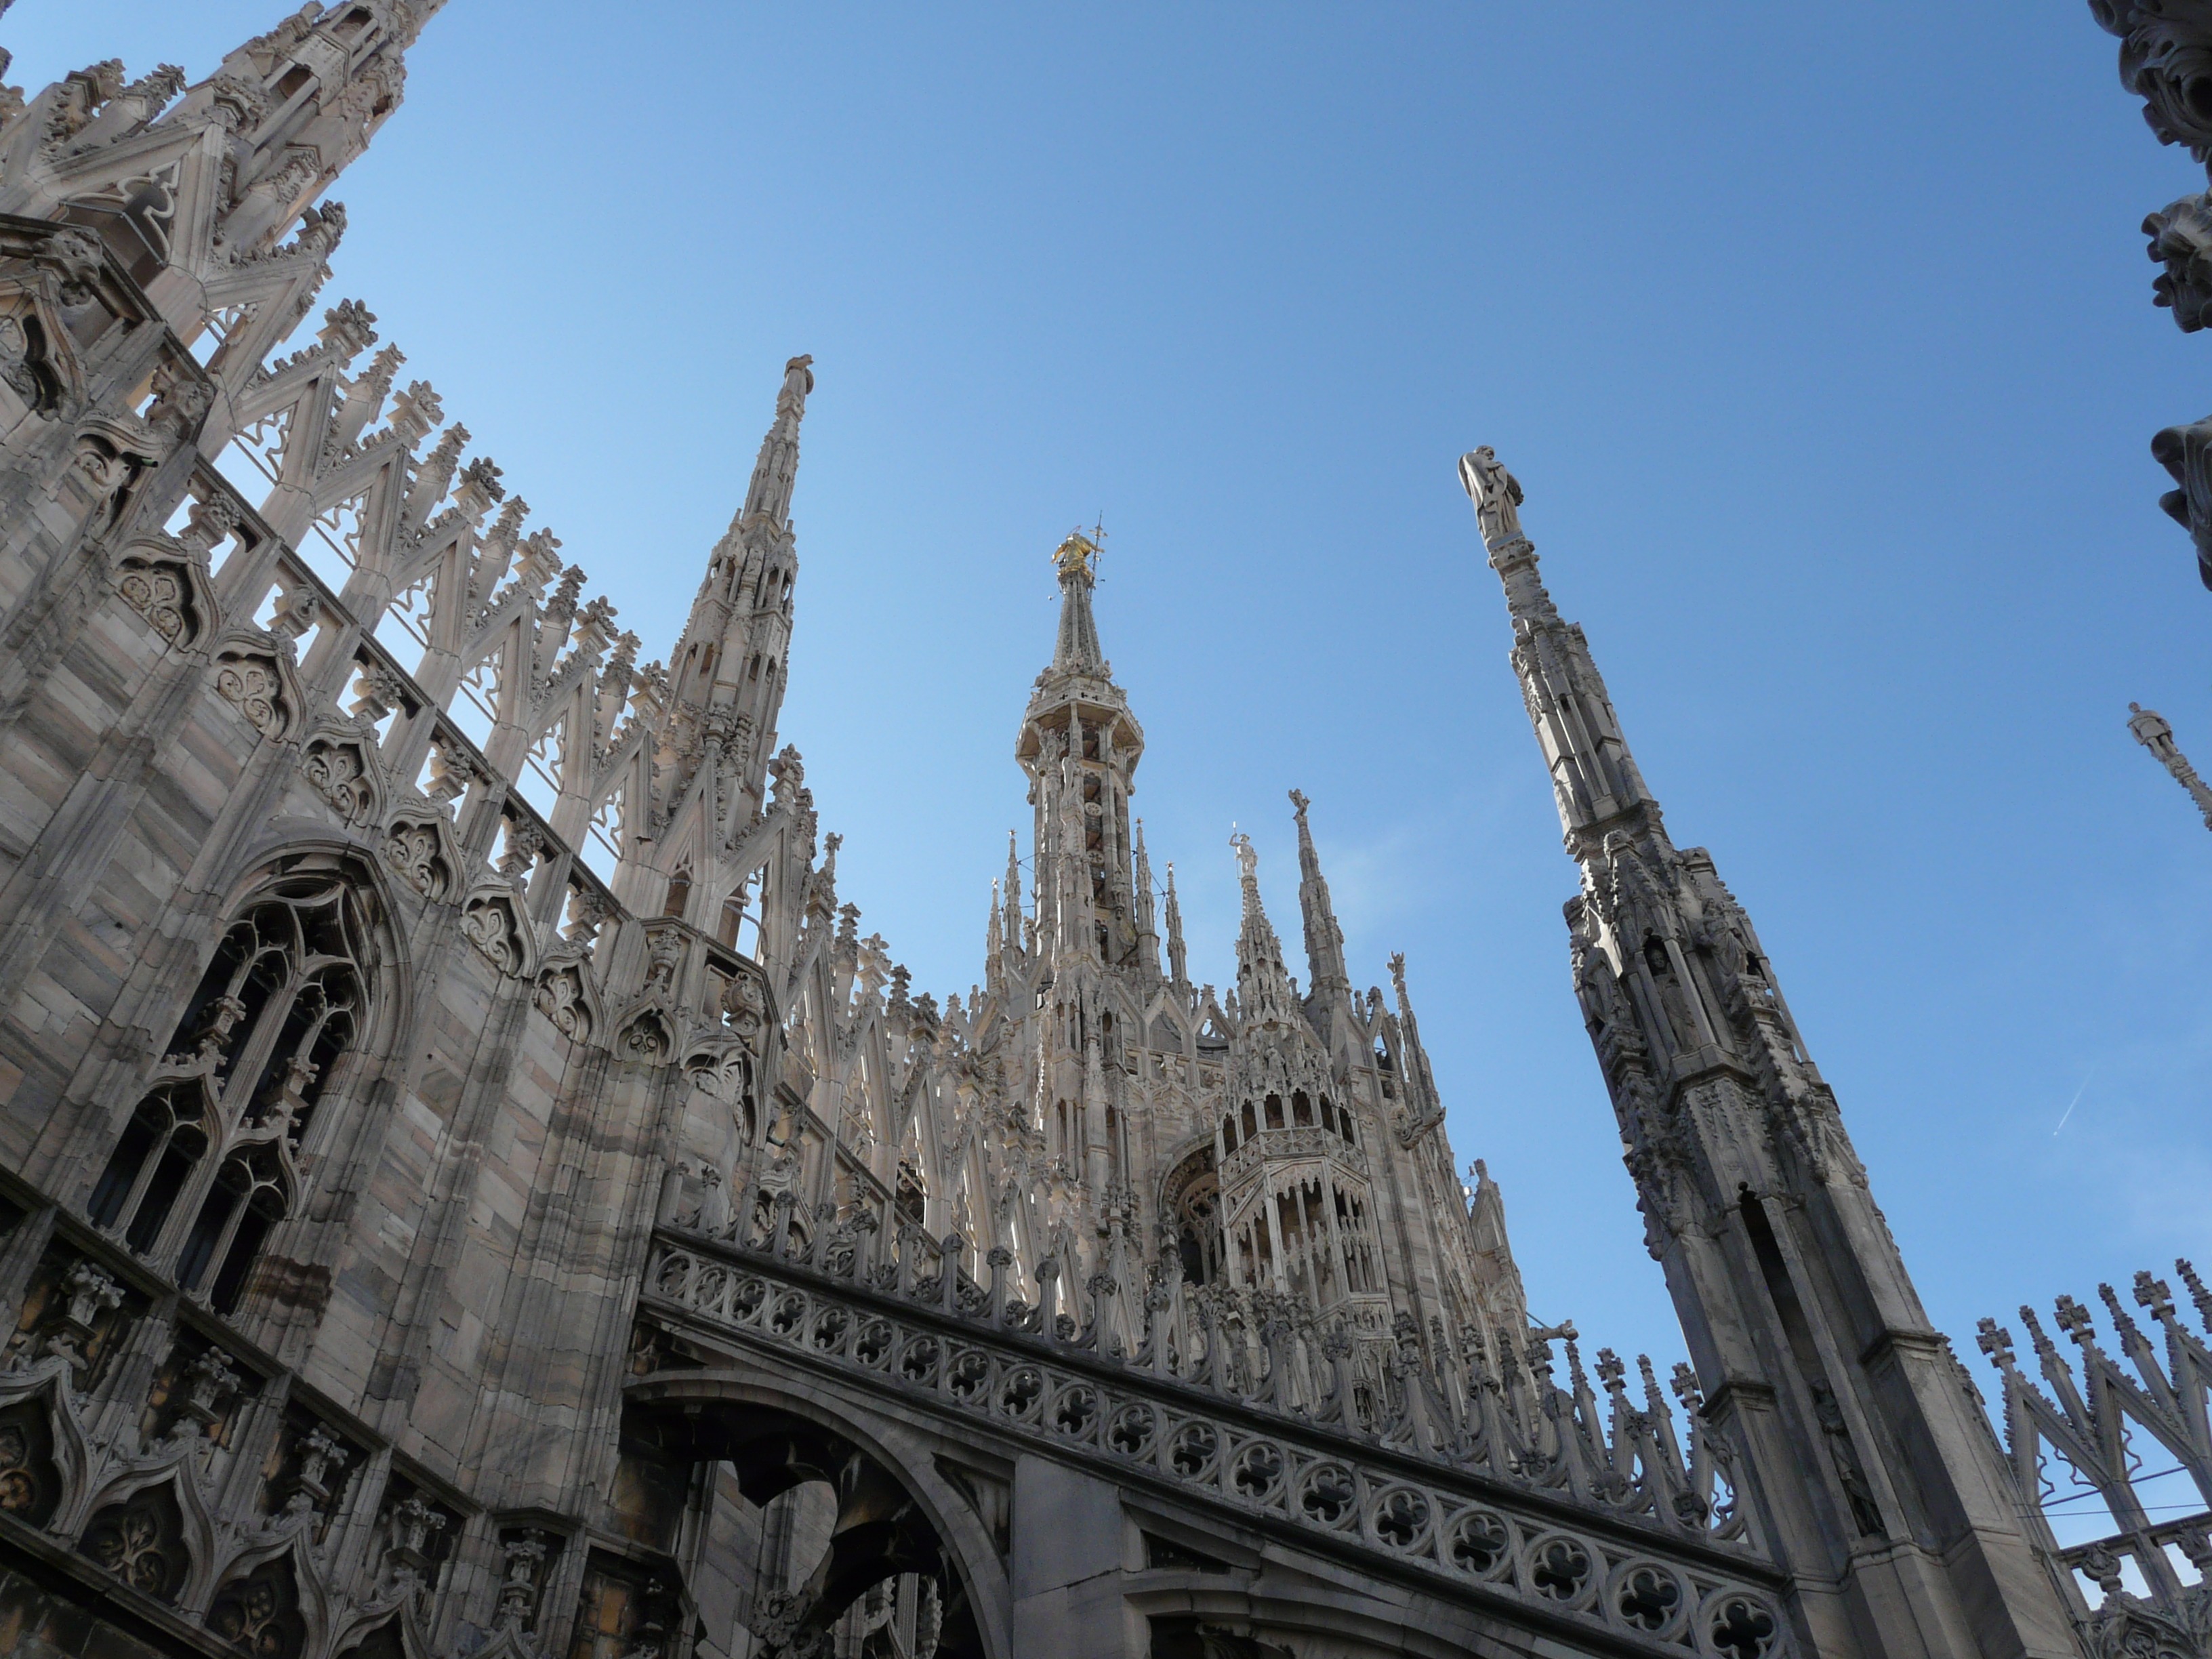
architecture, building, landmark, facade, cathedral, place of worship, temple, spire, milan, gothic architecture